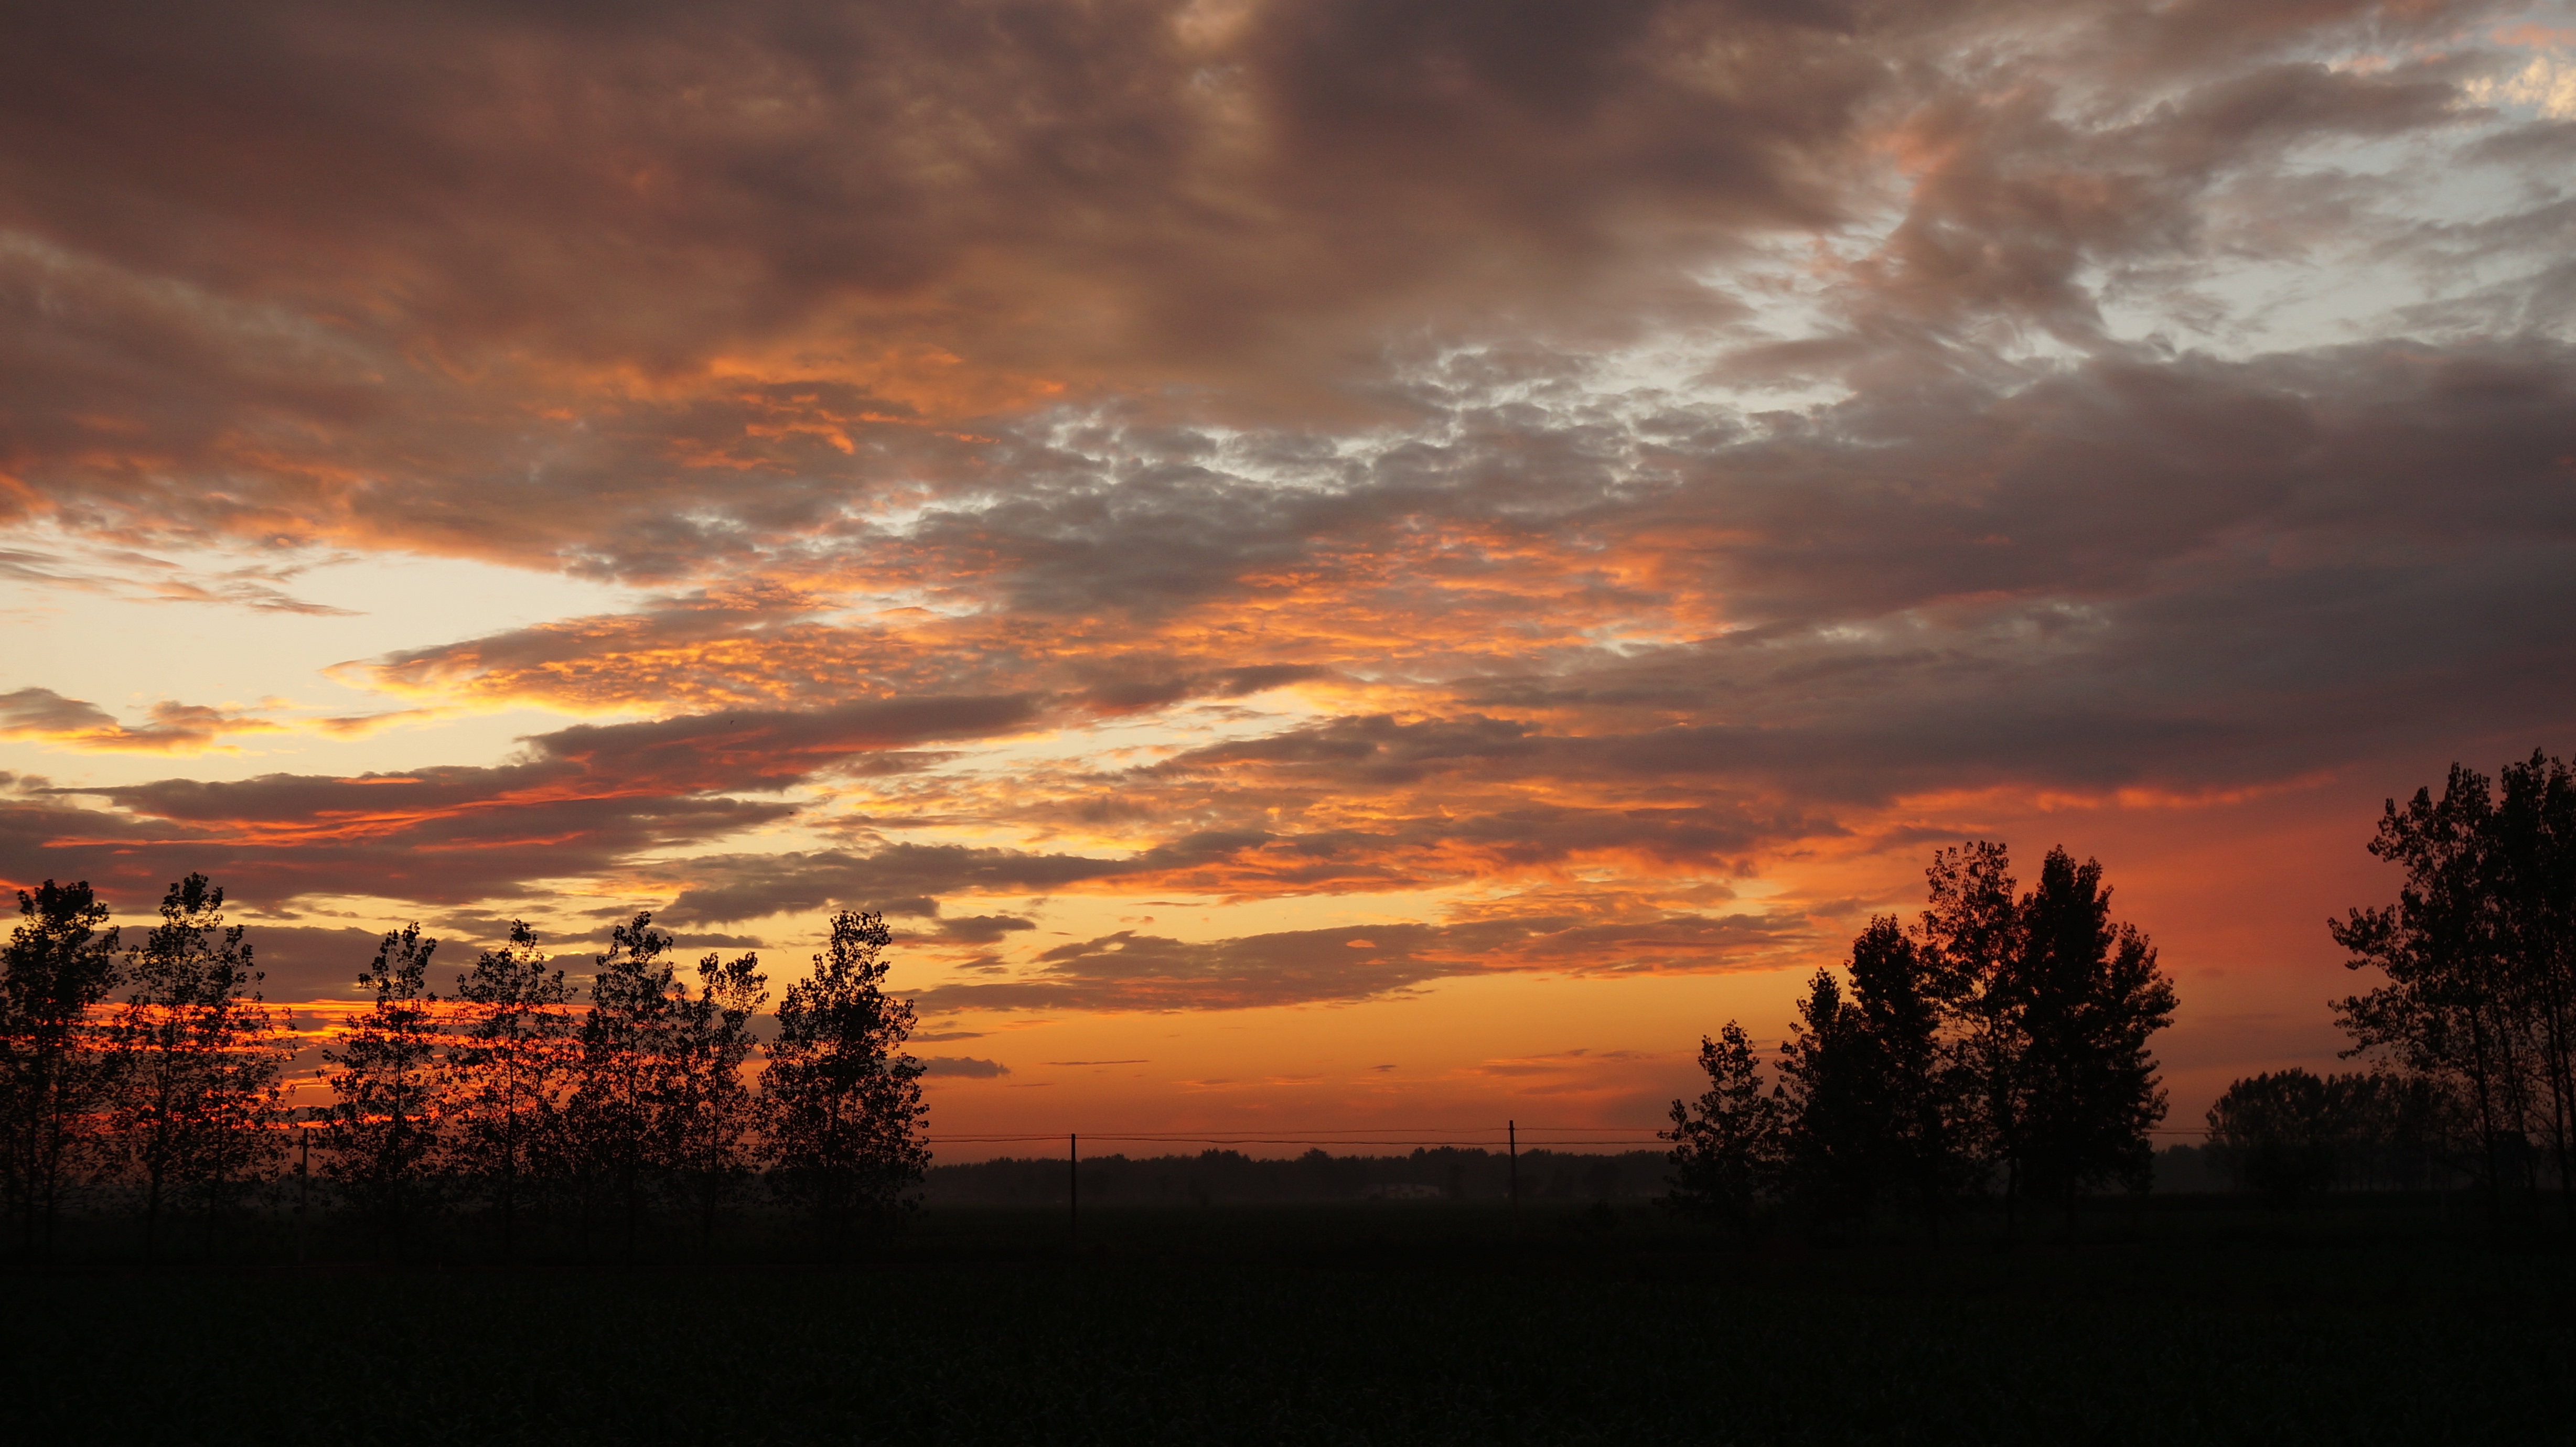
landscape, horizon, cloud, sky, sun, sunrise, sunset, field, prairie, sunlight, morning, dawn, atmosphere, country, dusk, evening, afterglow, burning clouds, meteorological phenomenon, orange clouds, red sky at morning